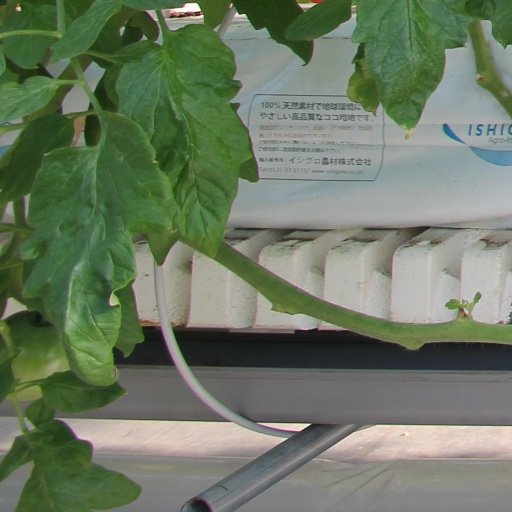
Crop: tomato